Northamptonshire Battery, Royal Field Artillery

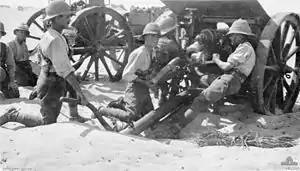
An 18-pounder crew in action in Sinai, 1916.

The infantry battalions of 54th Division were slowly brought back up to strength with drafts from home during 1916, and by mid-January 1917 the whole division had assembled at Moascar in preparation for the British invasion of Sinai. After crossing the Wilderness, the division took part in the First Battle of Gaza (26–7 March), where B/270 Bty found great difficulty crossing the Wadi Guzze, and then breaking up Turkish counter-attacks on the second day. Sergeant Barker won a Distinguished Conduct Medal (DCM) after being wounded but refusing to leave his gun.